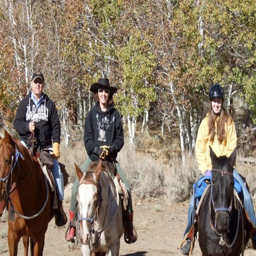
Three people on horses in a wooded area.
Three people riding horses in a shrubby area.
Three people posing for a picture while horseback riding.
Two women and one man are sitting on horses.
three people on horseback and some bushes and trees